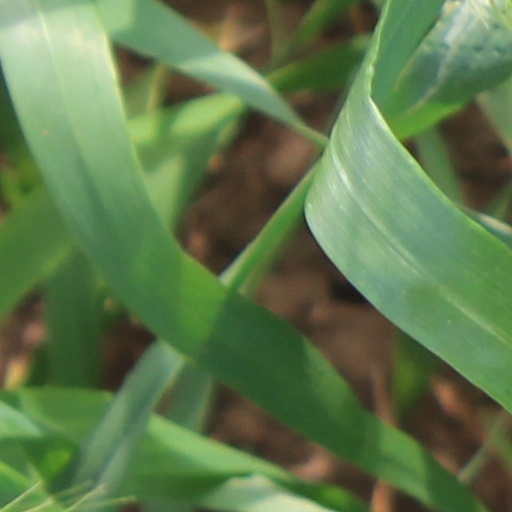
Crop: wheat